Mish-mash (food)

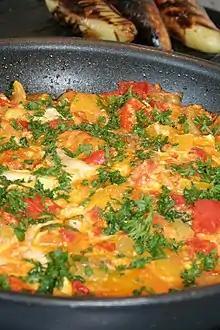
Mish-mash, served on a sach pot

Mish-mash (in Bulgarian: "Миш-маш") is a Bulgarian spring dish made with fresh vegetables (typically tomatoes, peppers and onions), eggs and sirene (a type of Balkan brined cheese), and often garnished with freshly cut parsley.